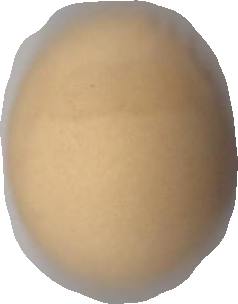
Variety: Dega